Mehal Singh Bhullar

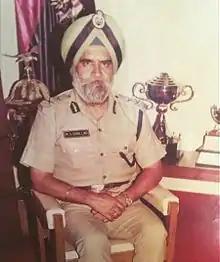

Mehal Singh Bhullar is a retired Indian Police Service officer who has served as the director general of the Punjab Police from 2002-2003. He is accredited to lead the anti-insurgency operations in Punjab during the 1980-1990 period and is noted for facilitating unconditional surrender of several militants as Inspector General of Police, Border Range (Punjab). DGP Bhullar has also served in the Indian Army through an emergency (war) service commission with the 13th Punjab Regiment ranking as a Major and has participated in the Sino-Indian War, the Indo-Pakistan war of 1965, and serving in Mizoram counter insurgency operations in the 1960s. His usage of military knowledge in the Punjab anti-insurgency operations gained him valuable recognition. He spent many years of his service with the Punjab Armed Police where he promoted a sports culture. He played a seminal role in the establishment of the P.A.P. complex in Jalandhar along with the Police D.A.V. School of Jalandhar. Bhullar is accredited with facilitating many sportspersons in the Punjab Police including the WWE wrestler Daleep Singh popularly known as Khali. The Punjab Armed Police Indoor stadium in Jalandhar is named in his honour.